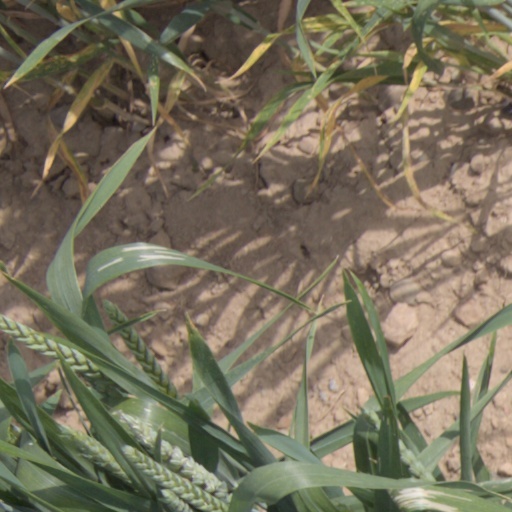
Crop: wheat